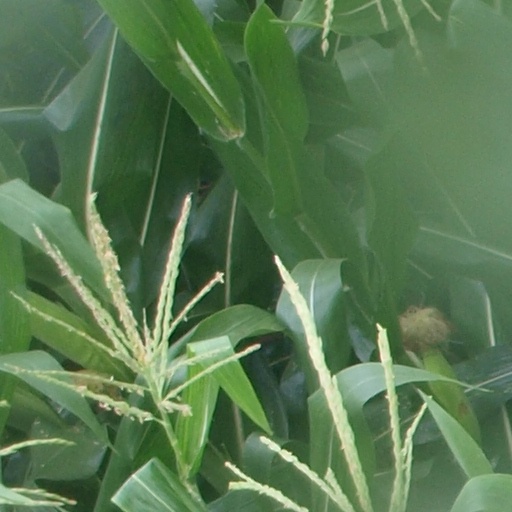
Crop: maize; corn